Kukutza

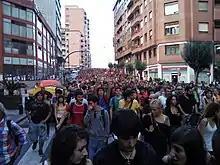
Mass demonstration against the demolition of Kukutza in September 2011

Kukutza was a "gaztetxe" (self-managed social centre) in the neighbourhood of Recalde, Bilbao. It operated as a squatted free space between 1996 and 2011. It was used as a youth, unemployed and cultural centre. In those 15 years it had 3 different buildings. The first one, Kukutza I, was used in 1996 and just for 3 months, then Kukutza II in 1998 and for 2 months, and finally, Kukutza III, open between 1998 and 2011 and had a large activity programme. It was set in an abandoned factory and closed in 2011 because it was violently evicted by the police.